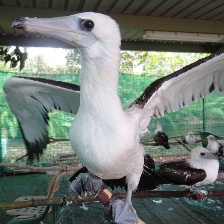
Species: ABBOTTS BOOBY
Scientific name: PAPASULA ABBOTTI